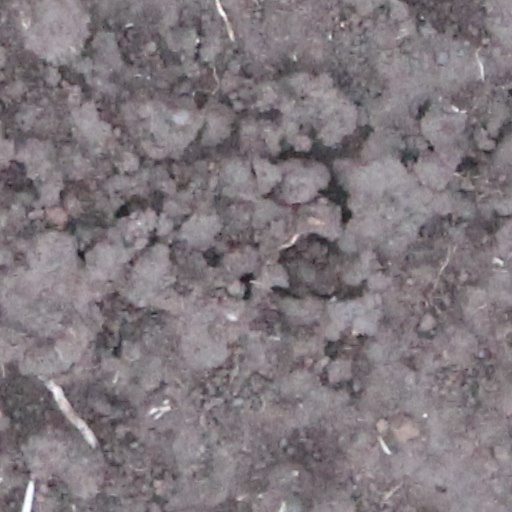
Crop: wheat